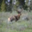
Label: deer